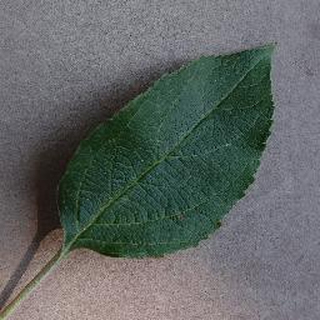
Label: healthy_apple